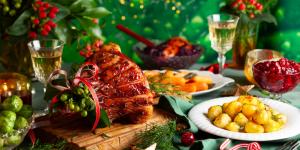
menu de nochebuena recetas faciles y baratas